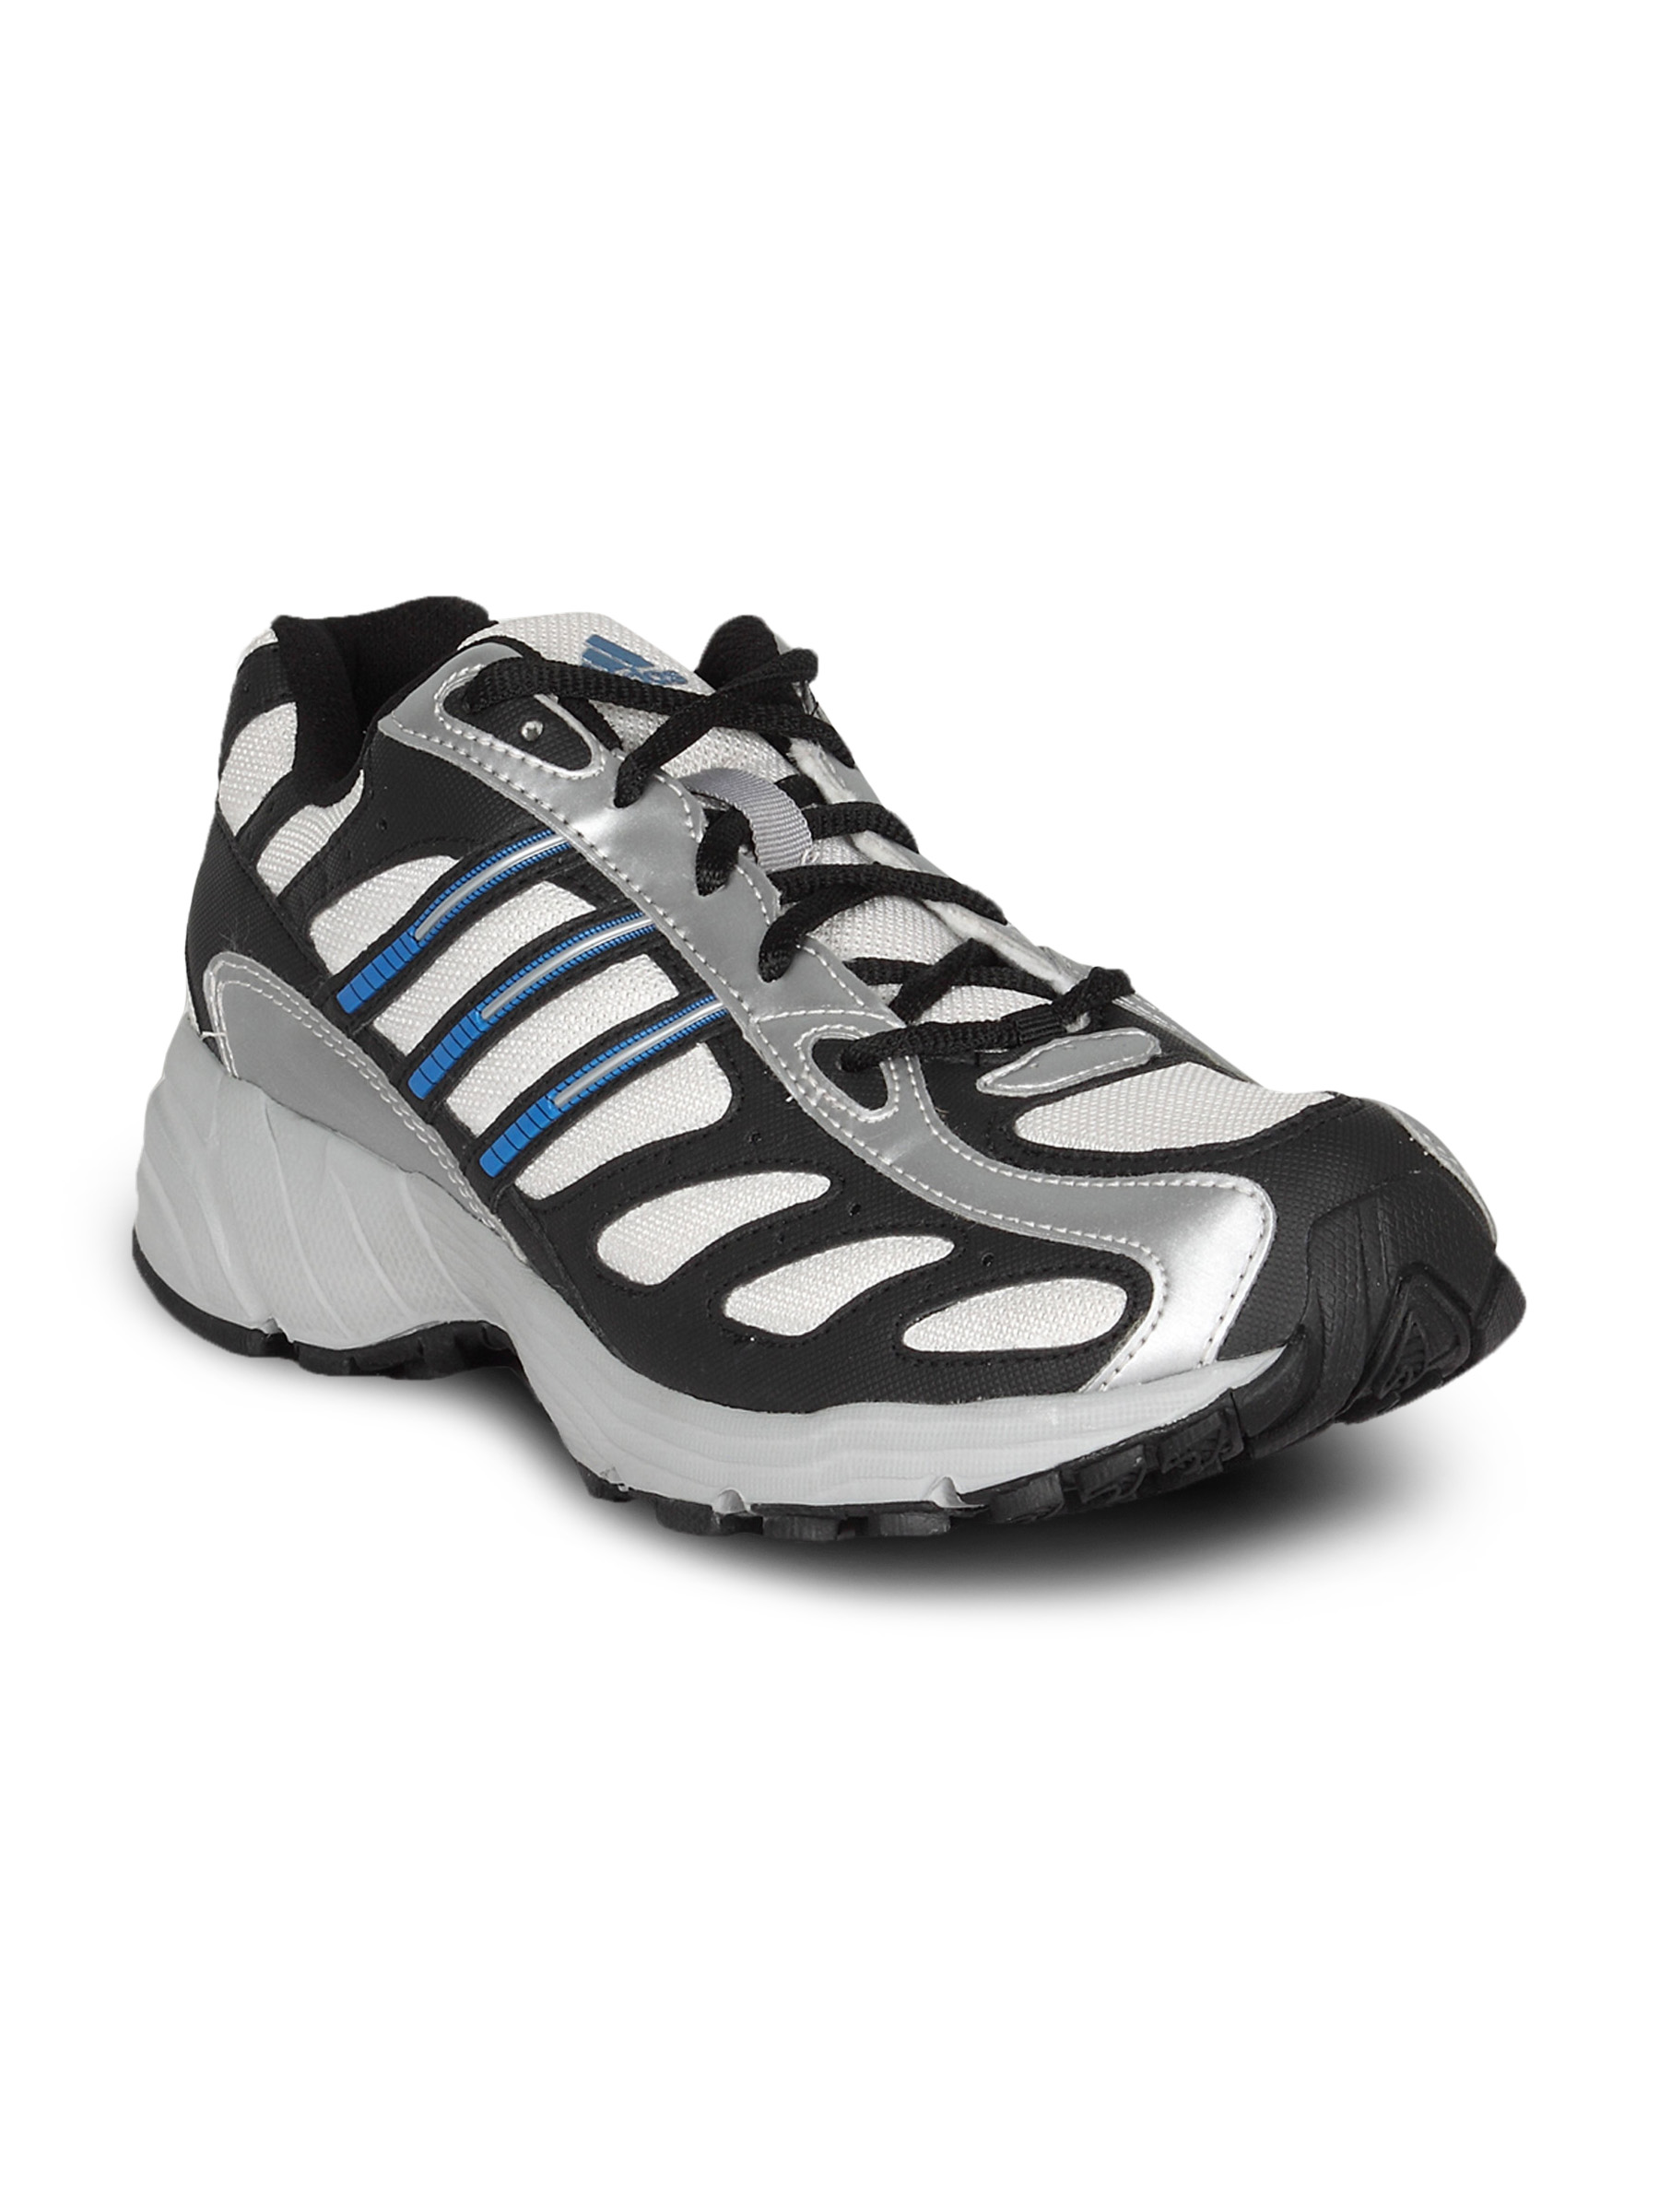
ADIDAS Men's Galvin White Silver Black Shoe
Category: Footwear / Shoes / Sports Shoes
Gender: Men
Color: White
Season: Summer 2011
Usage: Sports